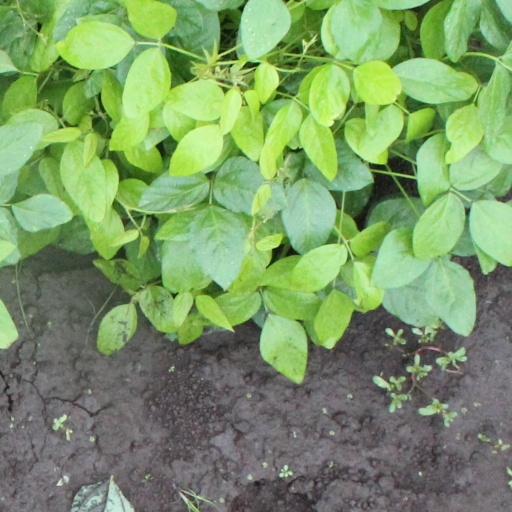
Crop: soybean